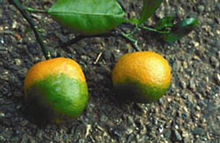
Plant: Citrus
Disease: citrus greening disease